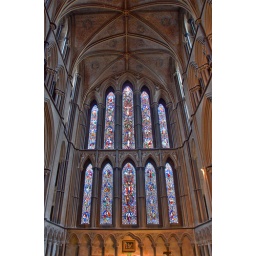
Stained glass window in Worcester Cathedral